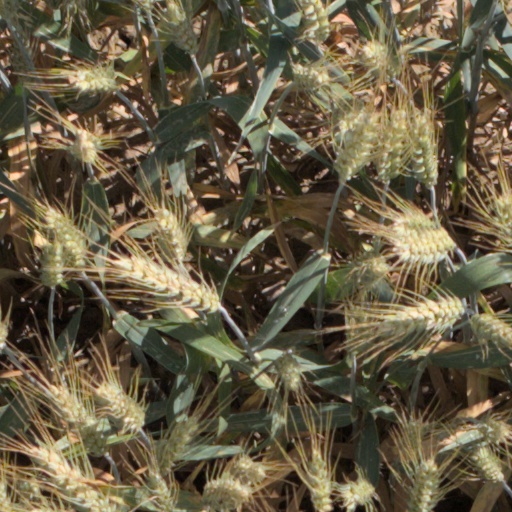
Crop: wheat